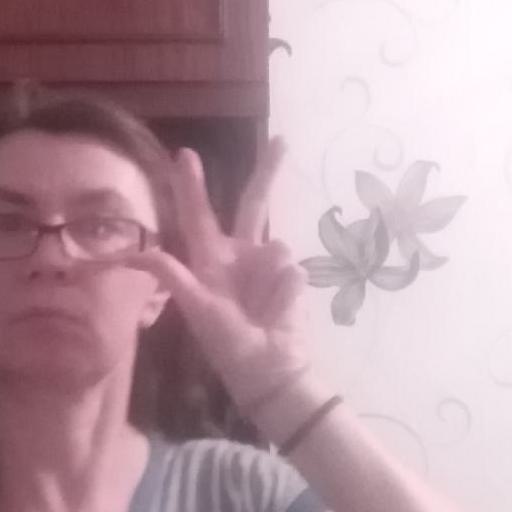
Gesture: three2